Community Mental Health Act

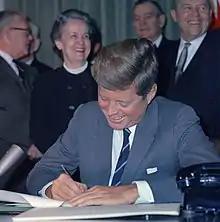
President John F. Kennedy signing the act

The Community Mental Health Act of 1963 (CMHA) (also known as the Community Mental Health Centers Construction Act, Mental Retardation Facilities and Construction Act, Public Law 88-164, or the Mental Retardation and Community Mental Health Centers Construction Act of 1963) was an act to provide federal funding for community mental health centers and research facilities in the United States. This legislation was passed as part of John F. Kennedy's New Frontier. It led to considerable deinstitutionalization.